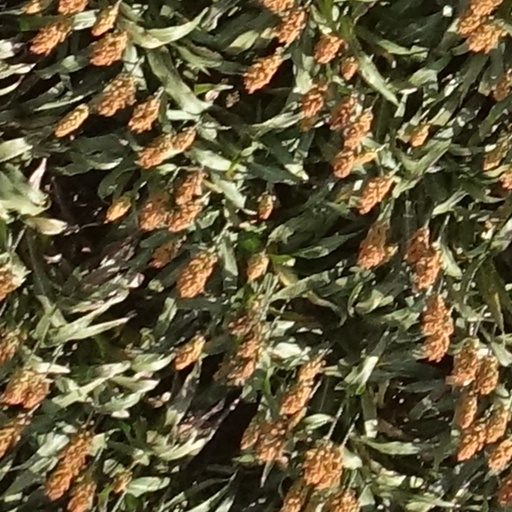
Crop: sorghum